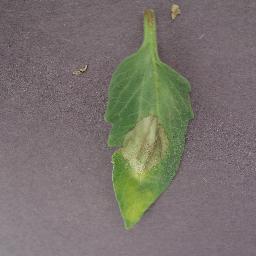
Label: Tomato___Late_blight